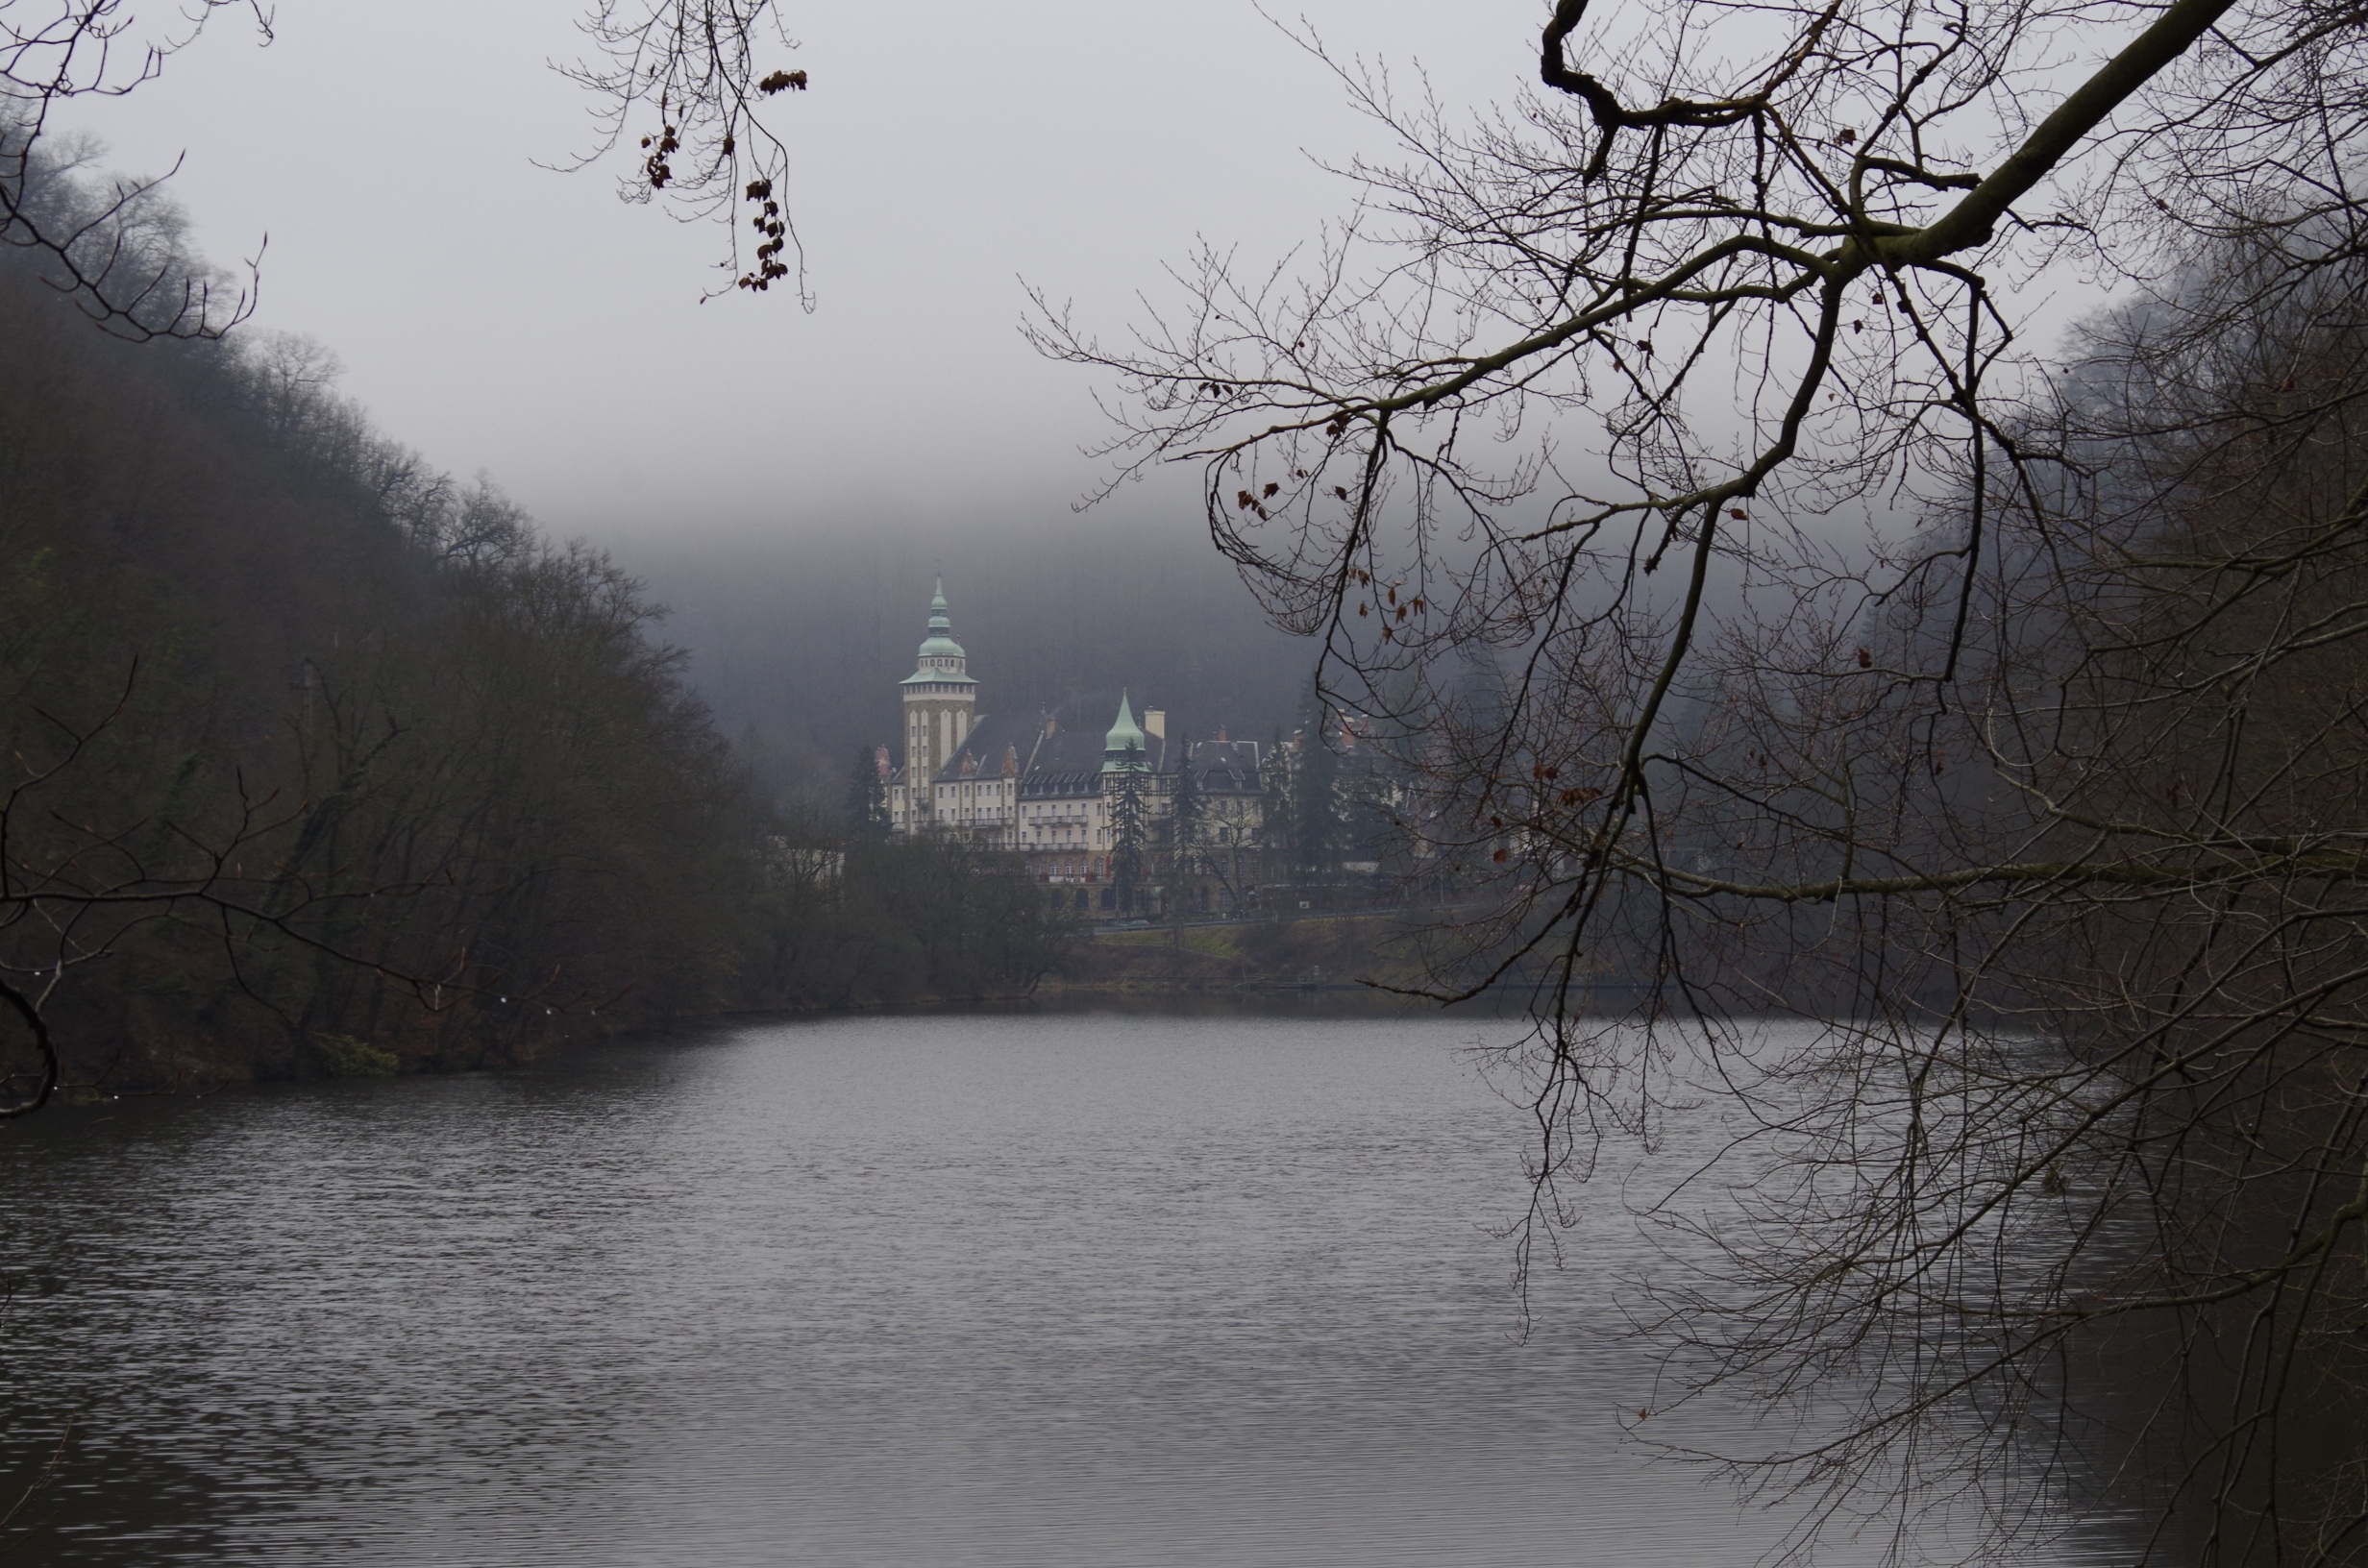
tree, water, nature, branch, snow, winter, fog, mist, morning, flower, lake, frost, palace, dawn, river, reflection, autumn, weather, castle, season, hotel, mountain lake, hungary, forest lake, lillaf red, atmospheric phenomenon